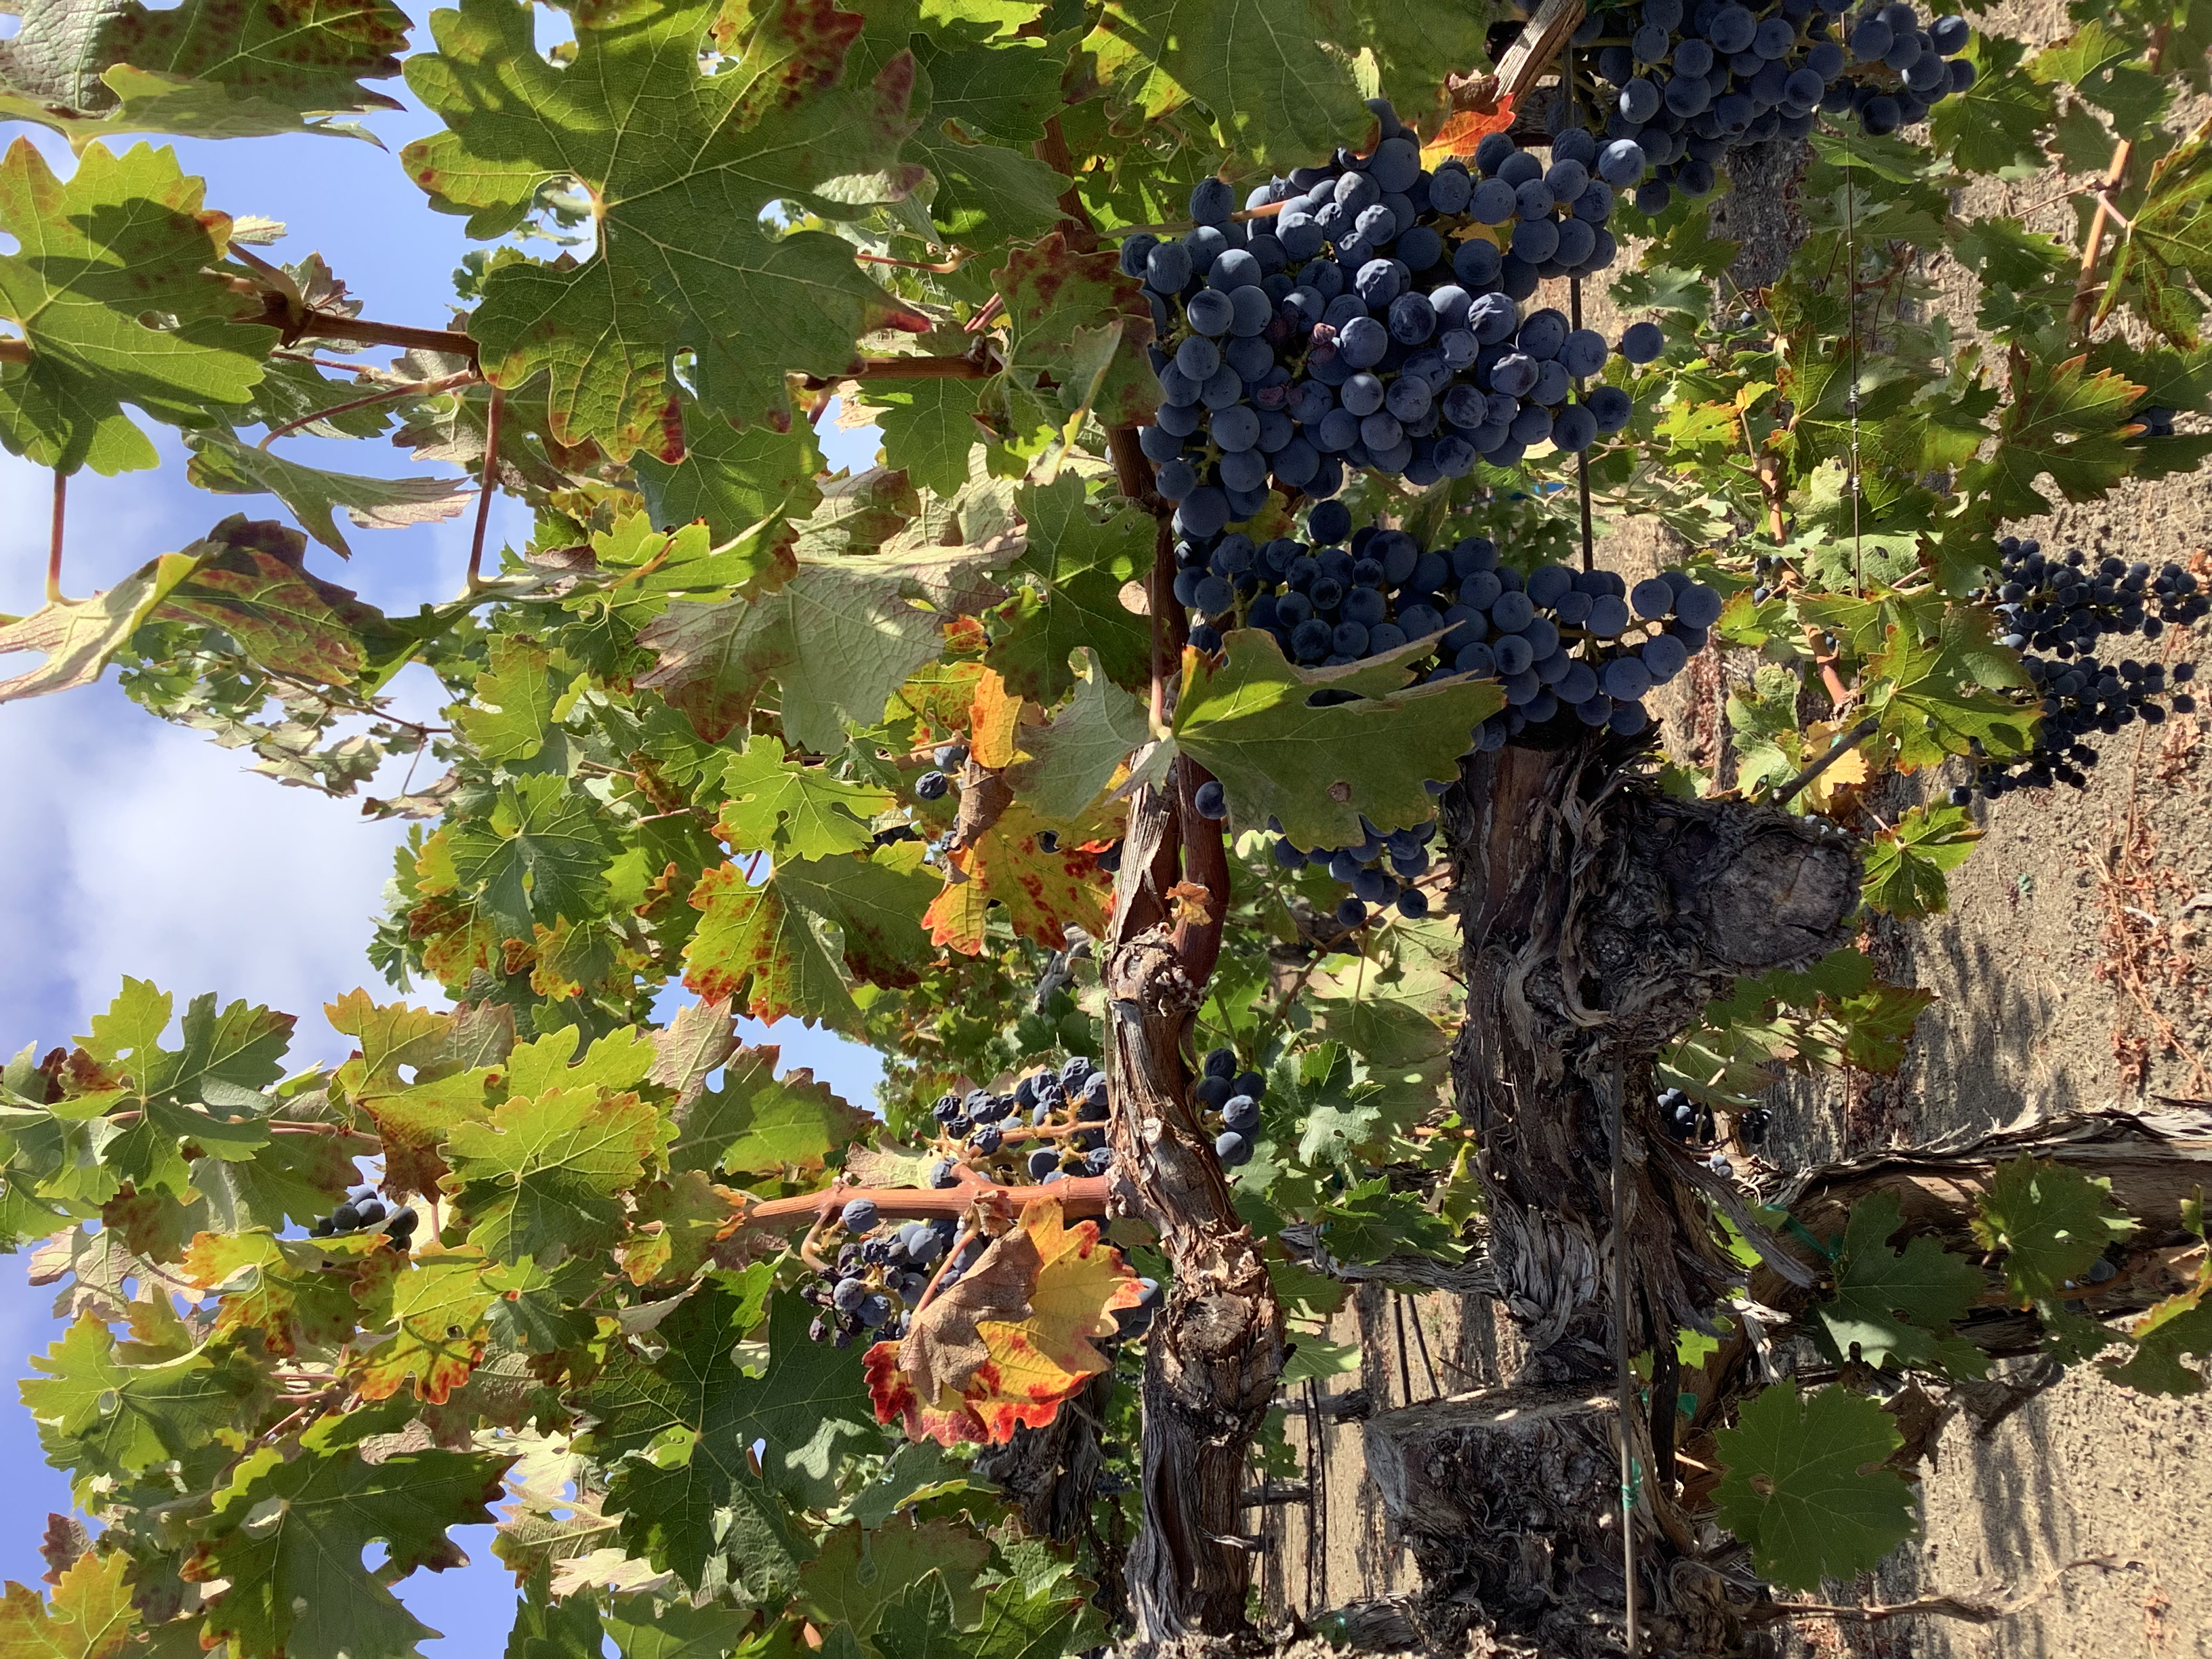
Label: Leafroll 3